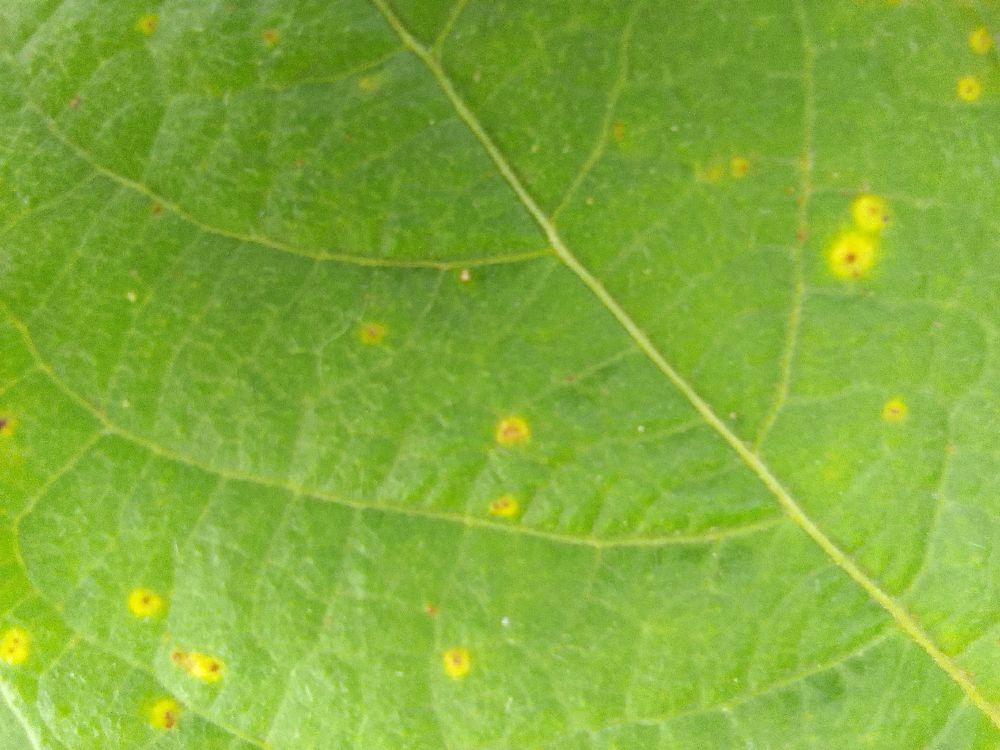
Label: rust